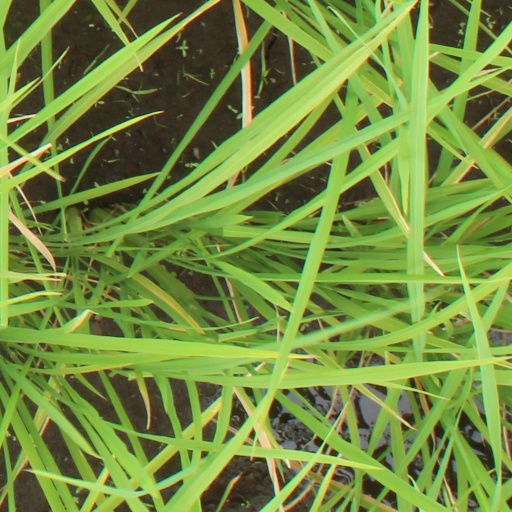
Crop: rice